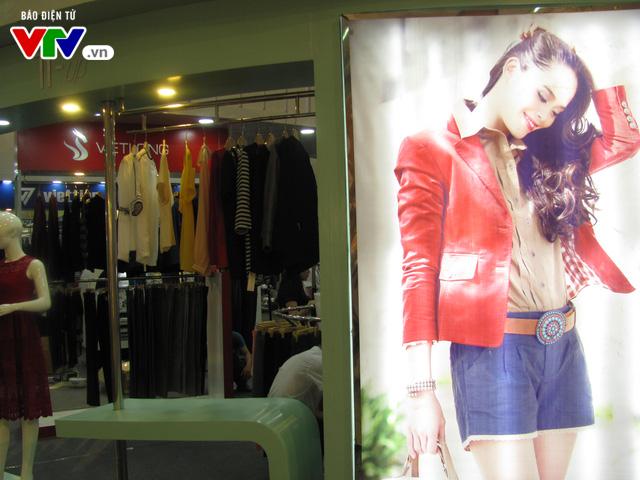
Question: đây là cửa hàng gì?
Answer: đây là cửa hàng quần áo